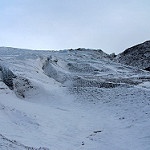
Label: glacier